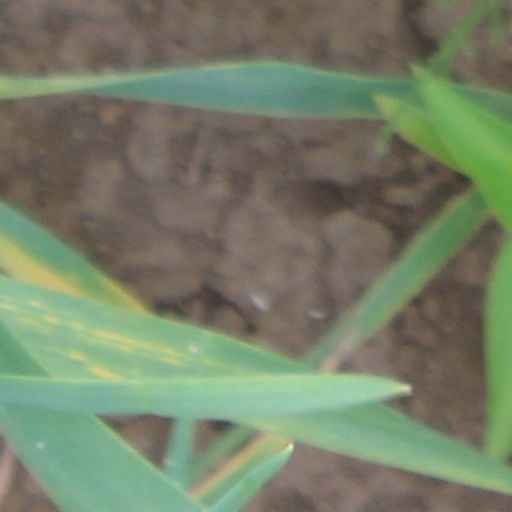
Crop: wheat